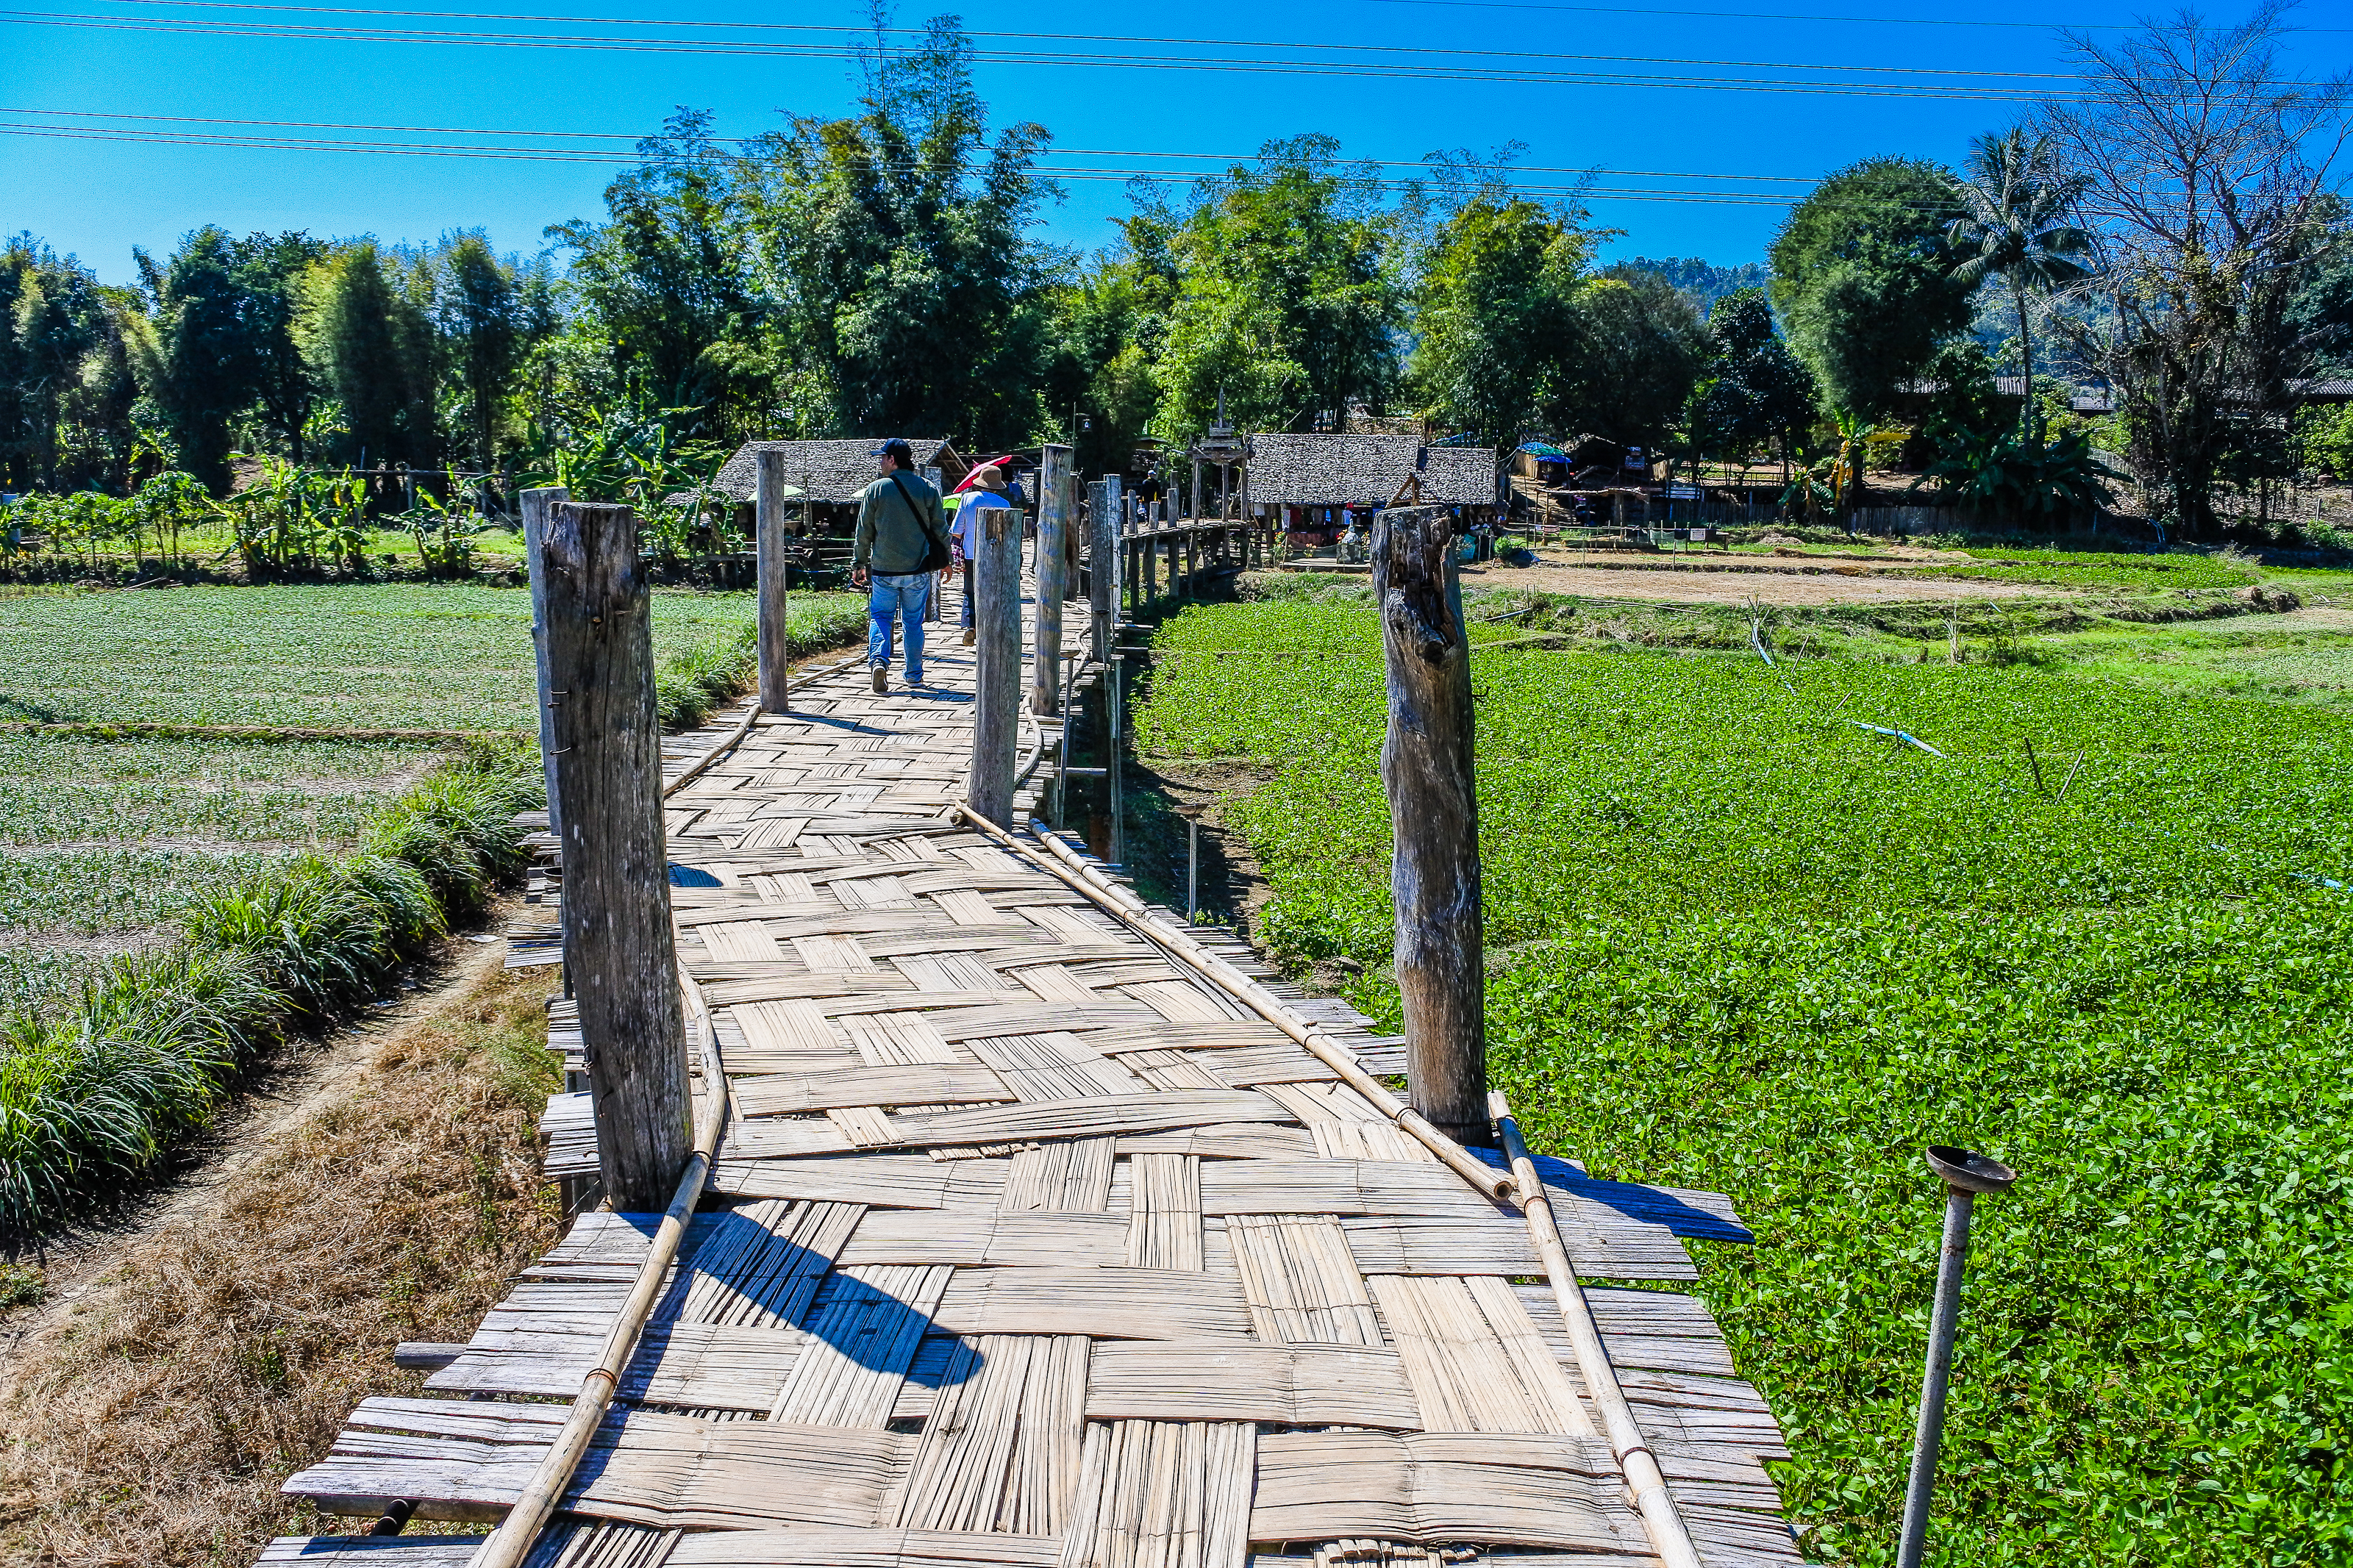
country, hut, rural, northern, beautiful, son, leaves, thailand, luxuriant, season, landmark, nobody, sky, new, rain, agricuture, natural, thai, ancient, morning, bamboo, hong, light, bridge, fields, sunrise, flags, tourism, sun, mist, mae, popular, art, famous, green, historic, nature, countryside, asia, sutongpe, rice, outdoor, cuture, horizon, wooden, sunset, temple, river, travel, landscape, walkway, grass, tree, grass family, wall, boardwalk, path, rural area, plant, sidewalk, land lot, park, vacation, trail, road surface, thoroughfare, cobblestone, lawn, house, road, meadow, nonbuilding structure, city, grassland